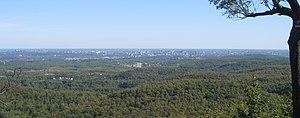
Camp Fortune est une station de ski alpin située dans les collines de la Gatineau au nord de la ville de Gatineau, au Québec. Un mât radio de 228,9 mètres, construit en 1968, est situé au sommet des pistes.